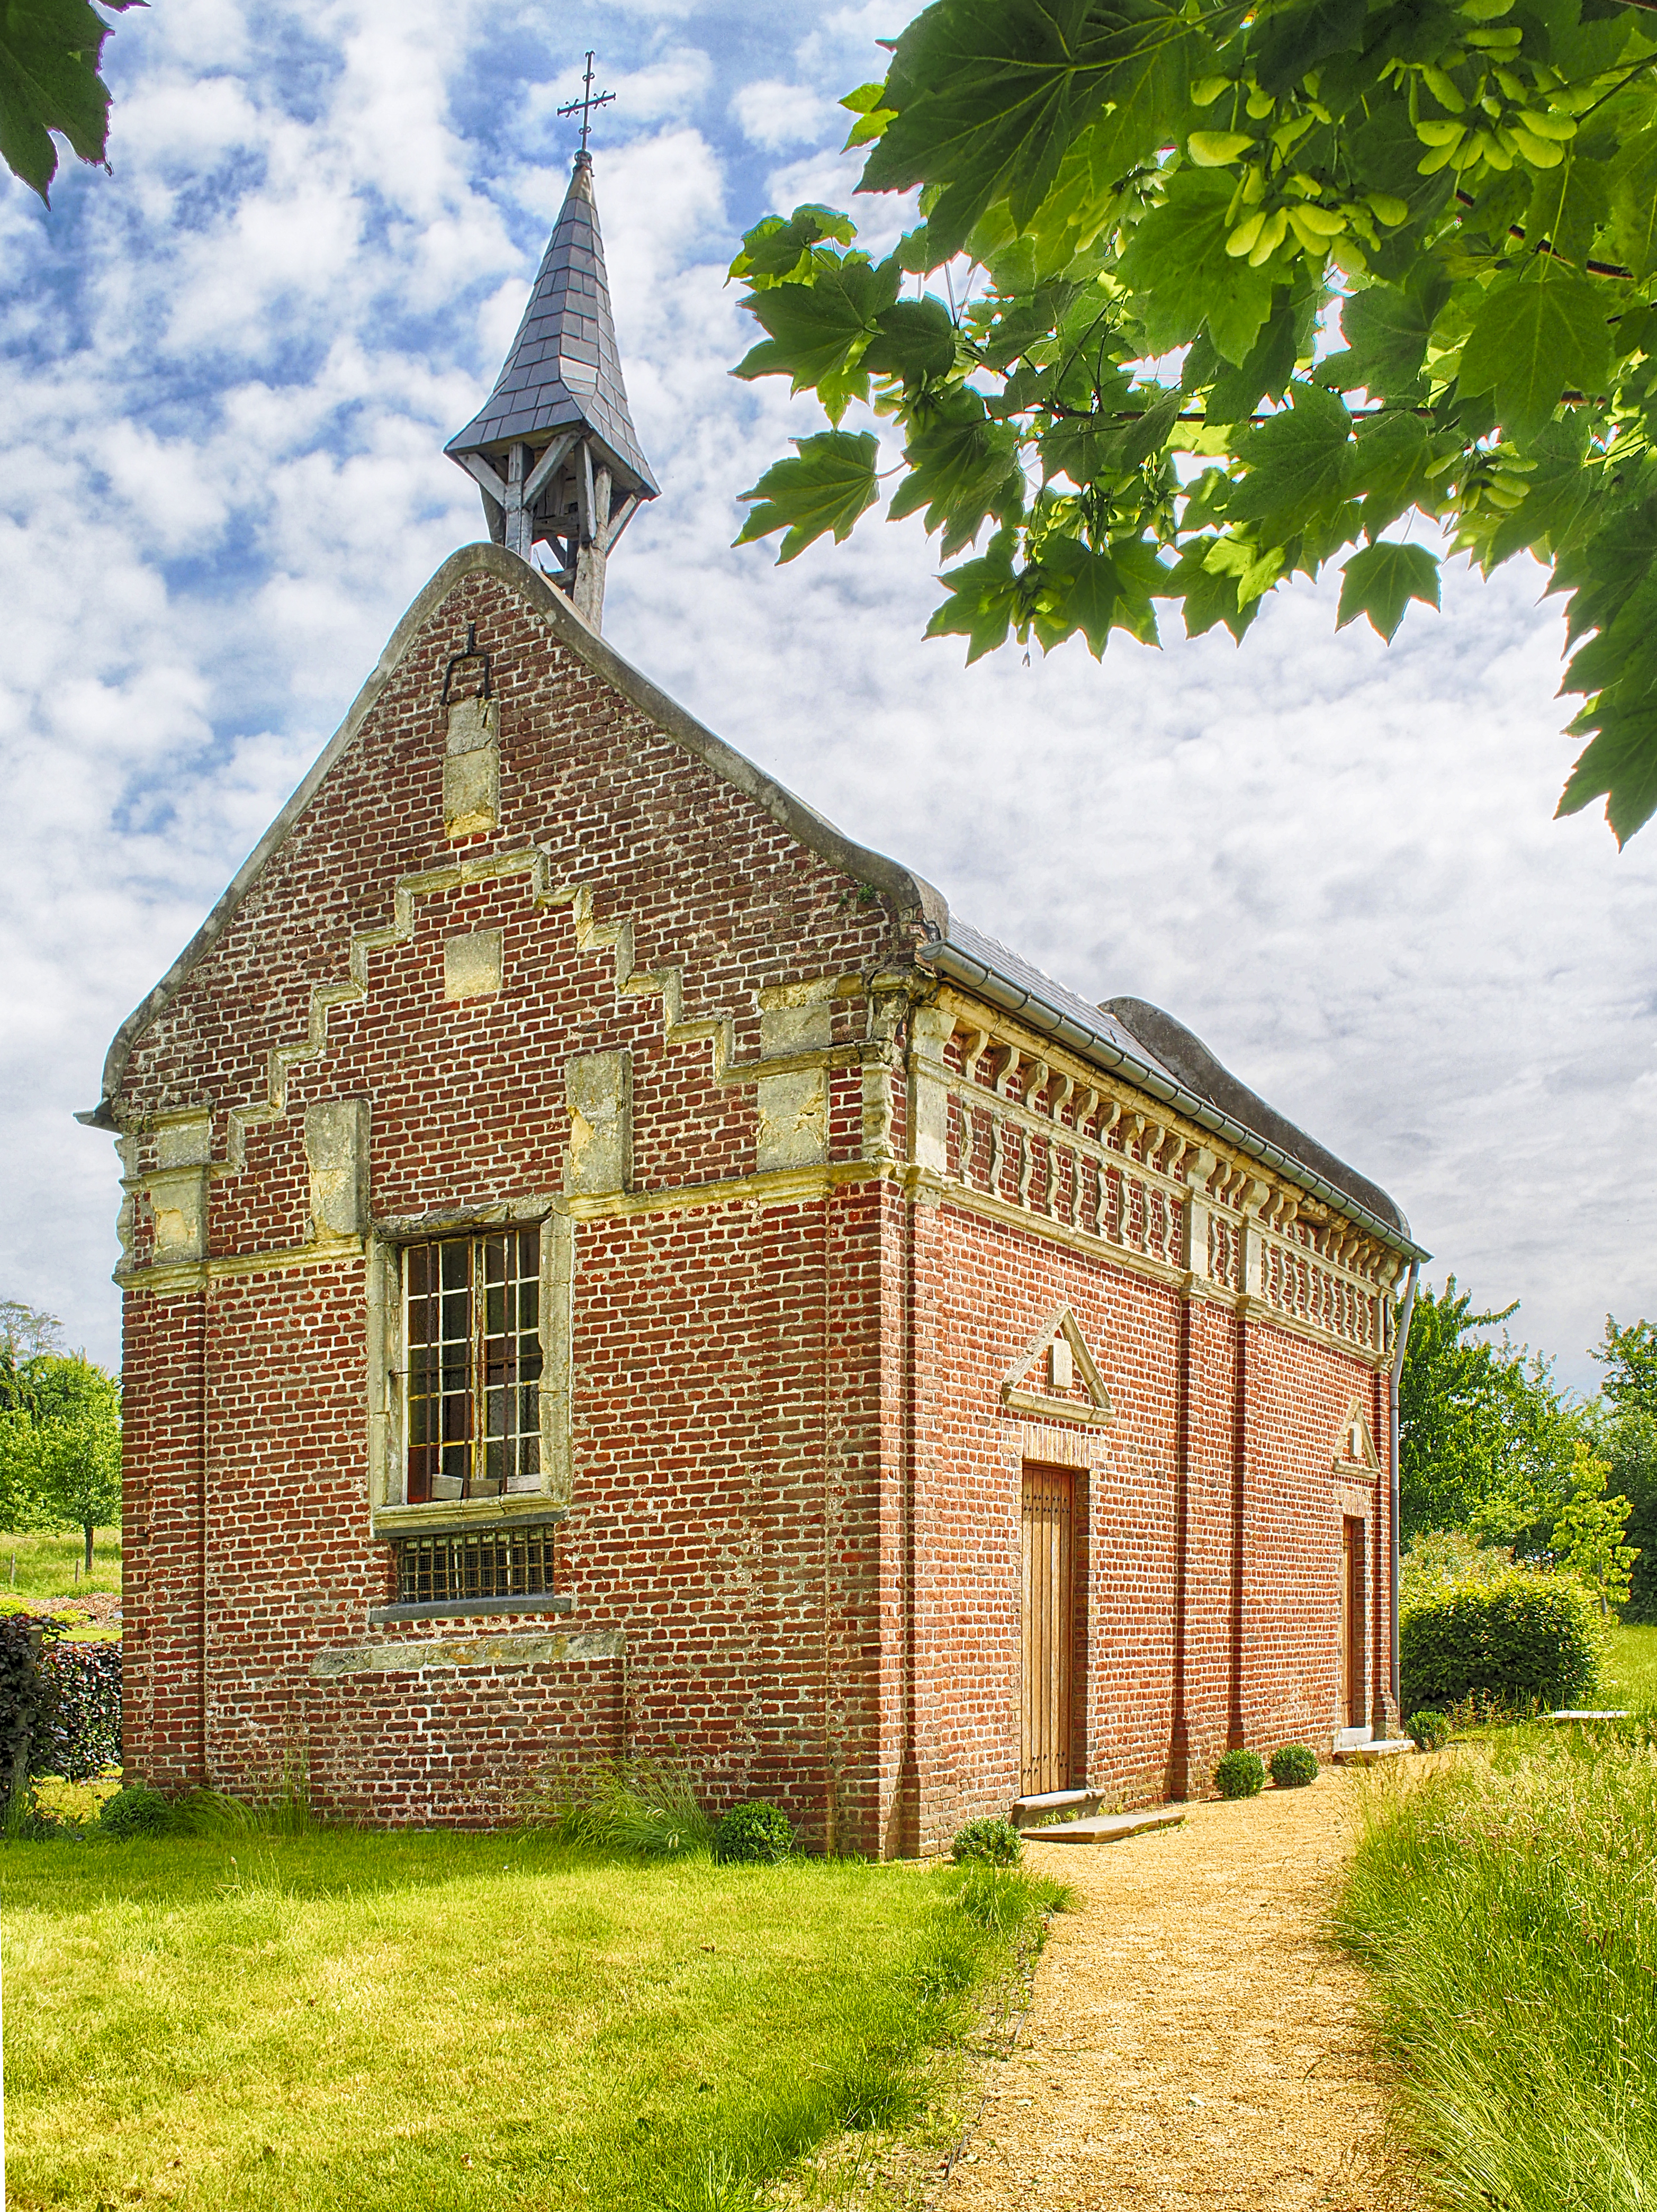
house, building, barn, home, green, cottage, castle, facade, property, church, chapel, place of worship, belgium, trees, belgique, steeple, leaning, farmhouse, monastery, em5, olympus, omd, estate, hermitage, belgie, borgloon, hulsberg, rural area